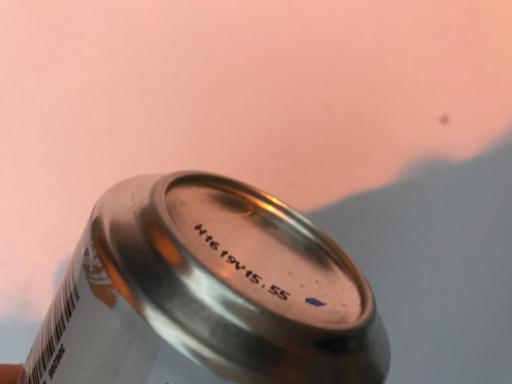
Waste category: metal